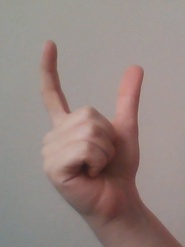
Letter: nun